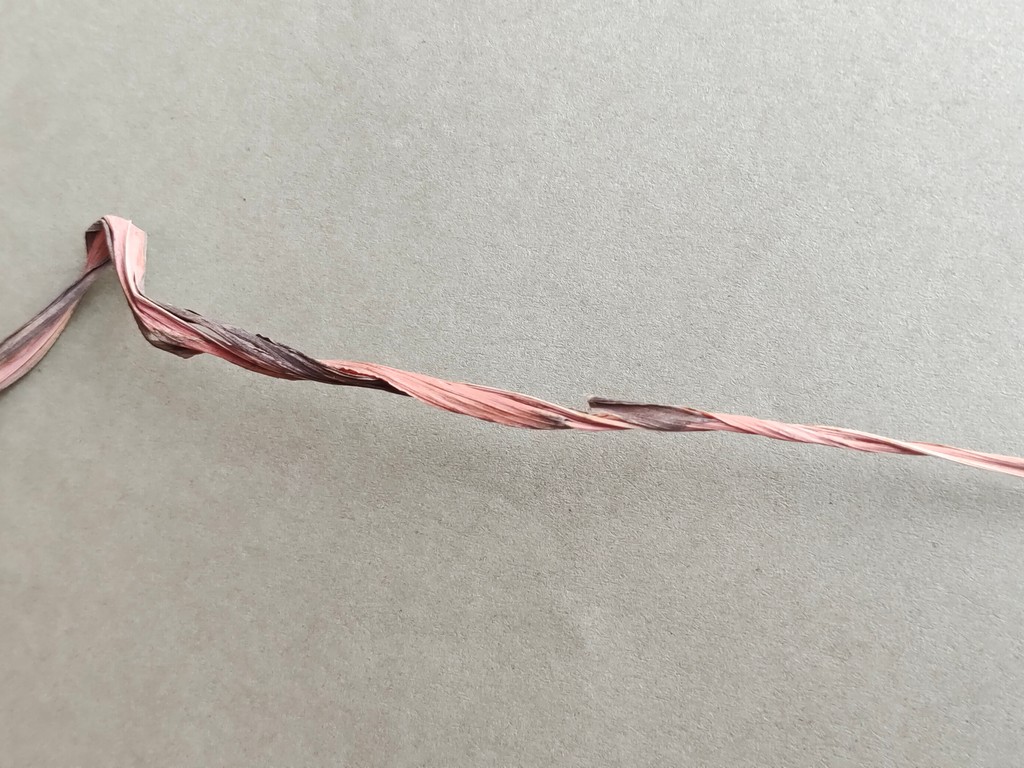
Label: Dried